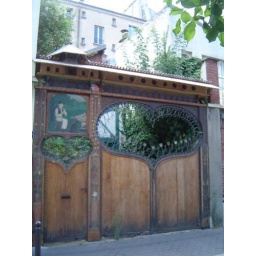
Cute door in a tiny Paris' street